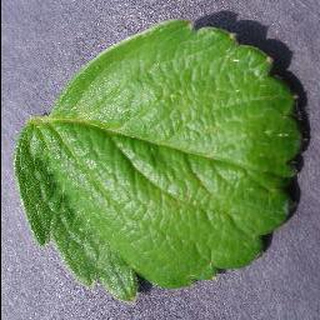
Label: healthy_strawberry